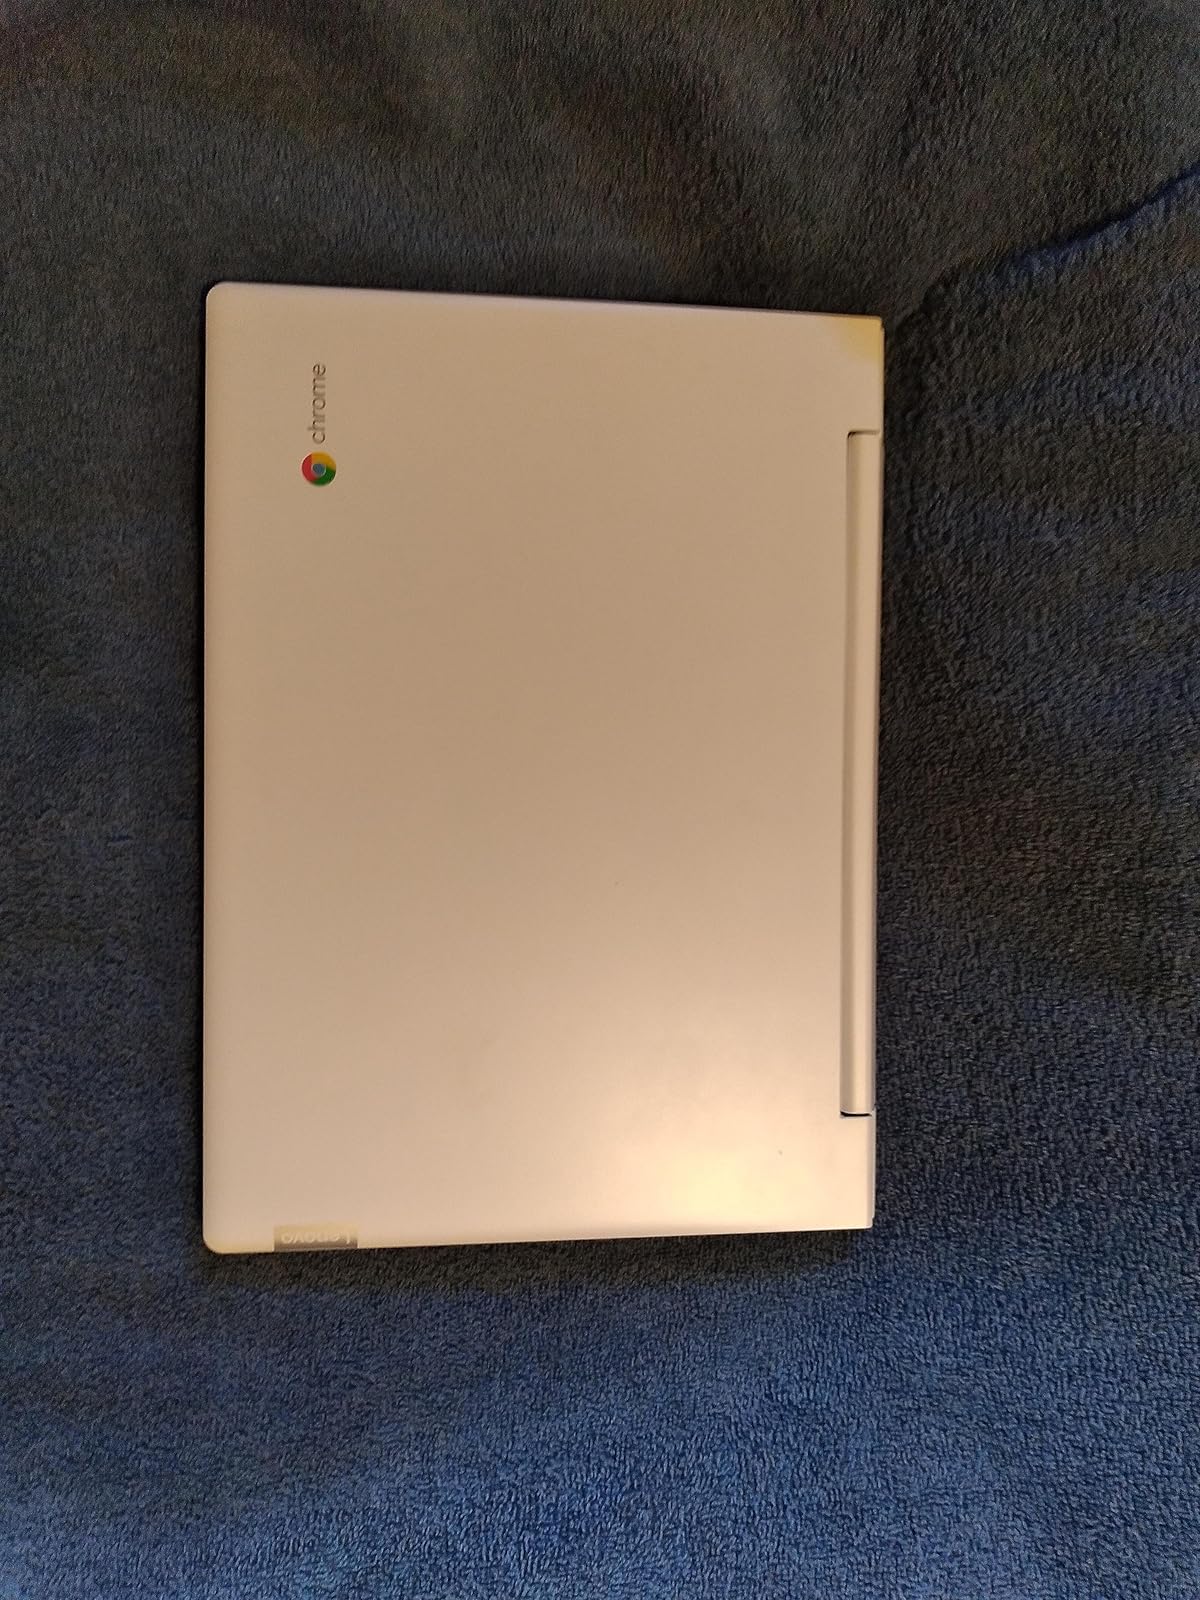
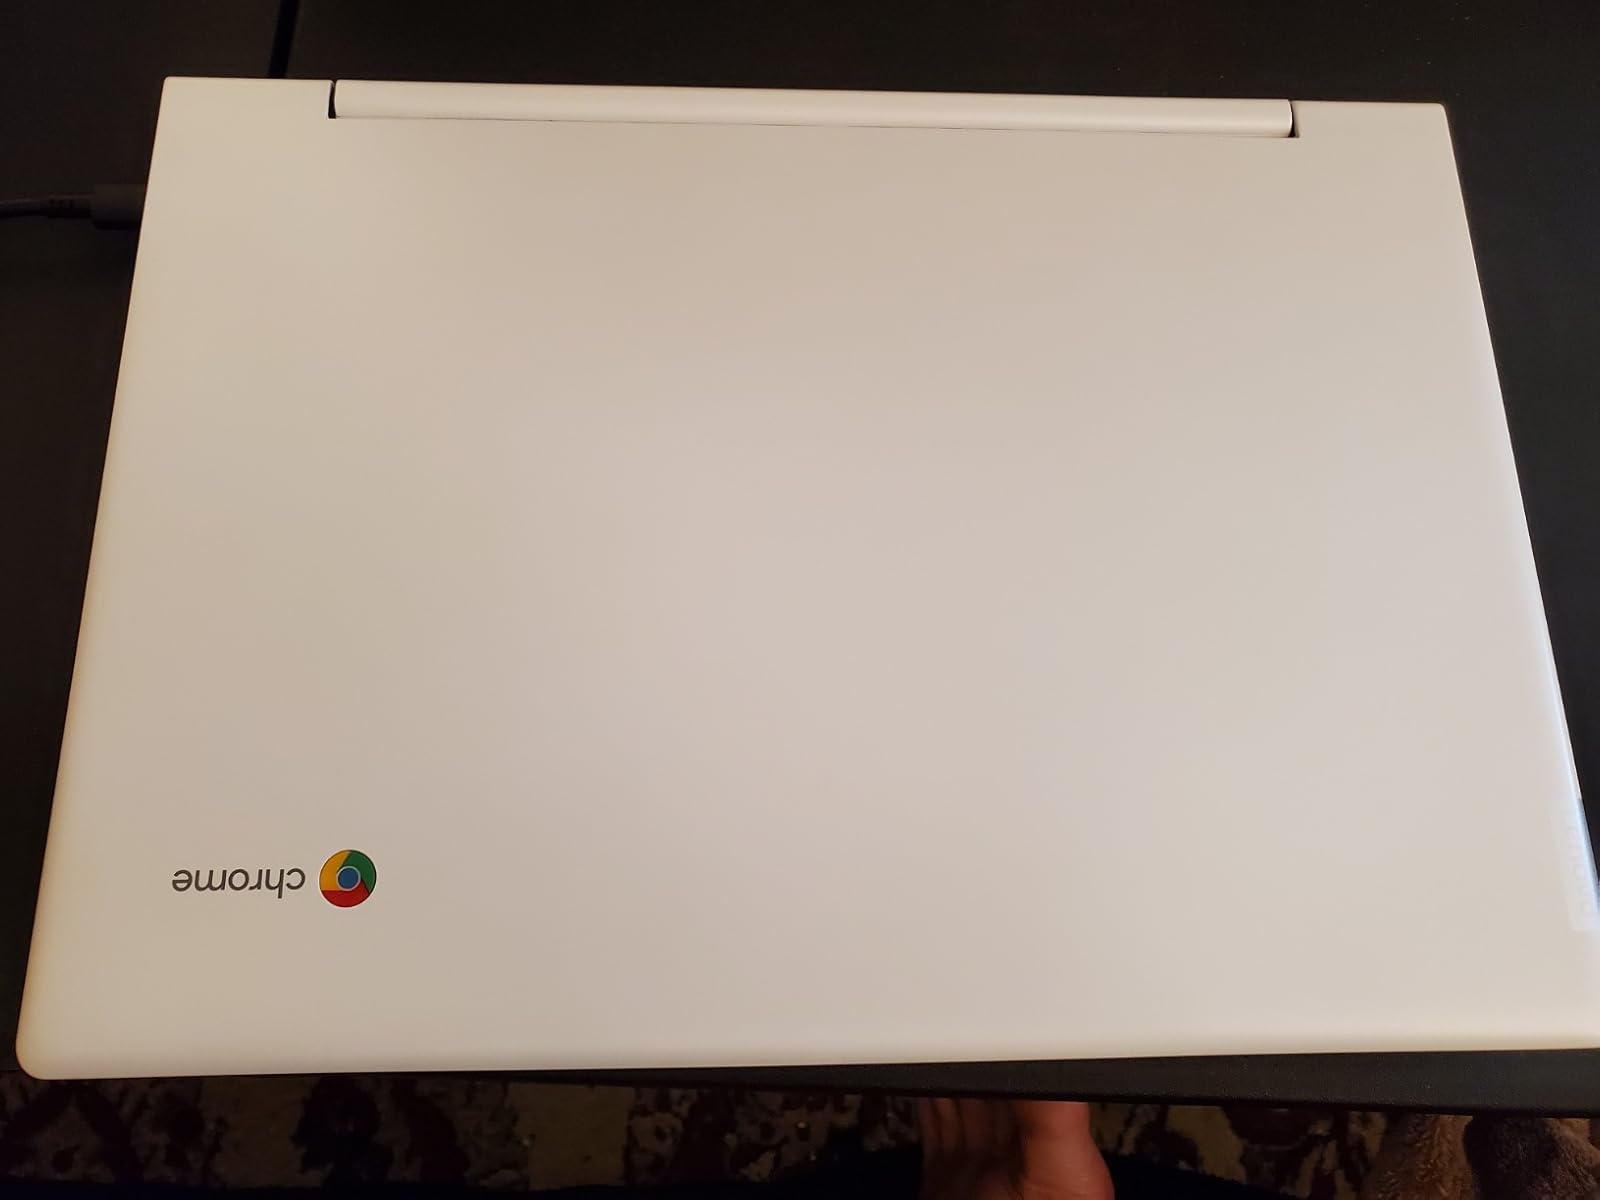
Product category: laptop
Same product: yes